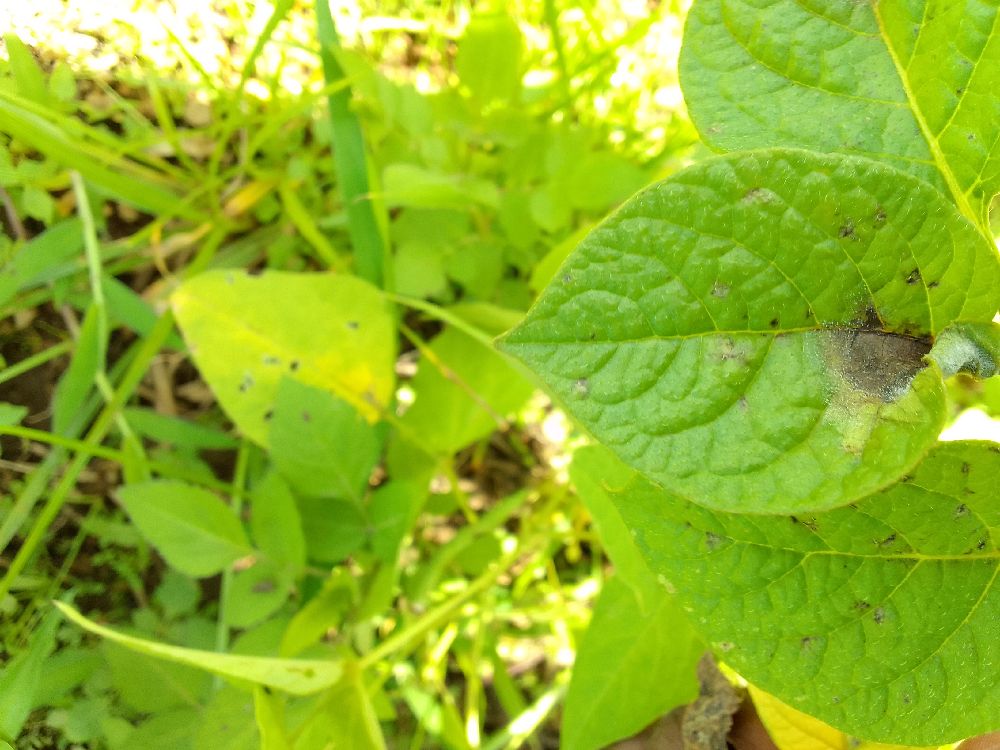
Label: Late blight